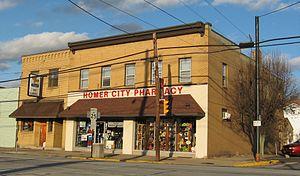
Homer City est un borough situé au sud de la partie centrale du comté d'Indiana, en Pennsylvanie, aux États-Unis. En 2010, il comptait une population de 1 707 habitants. Le borough est incorporé le 26 septembre 1872.